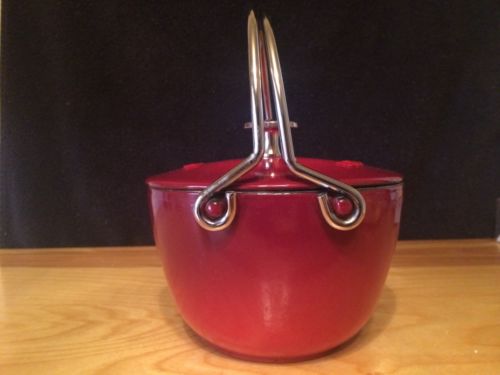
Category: kettle